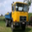
Label: truck